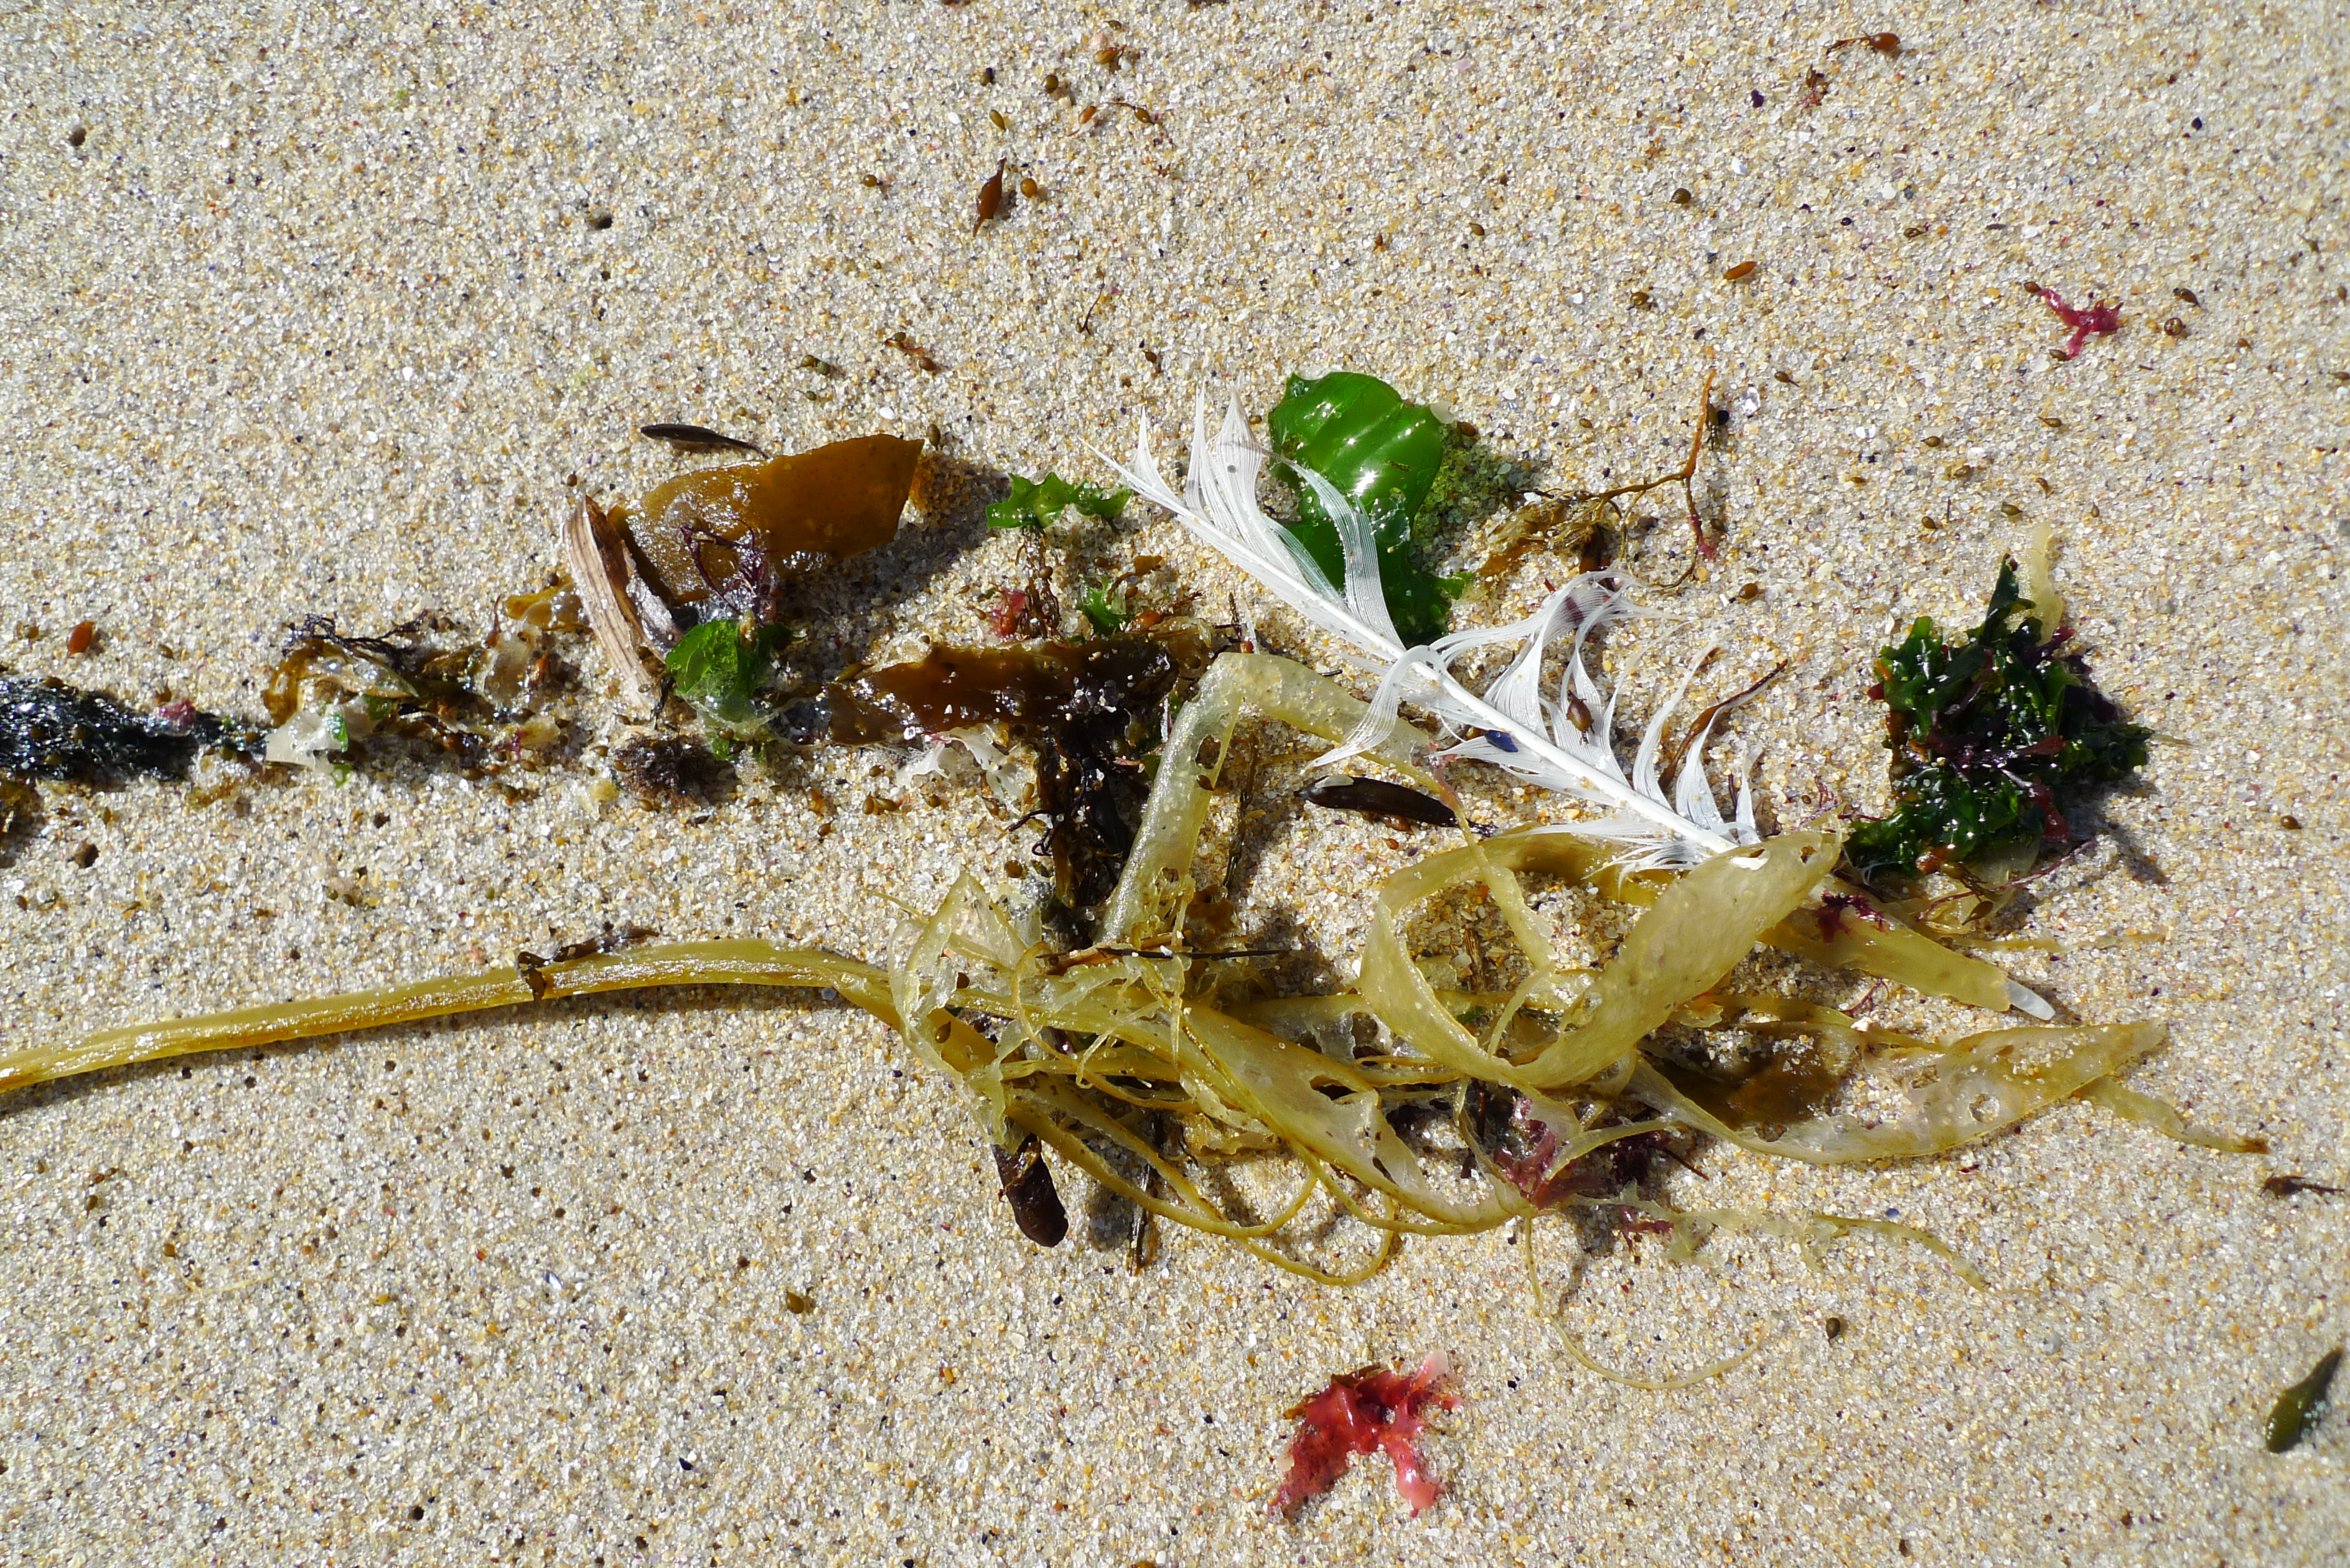
beach, sea, food, insect, biology, fauna, invertebrate, strand, meer, macro photography, marine biology